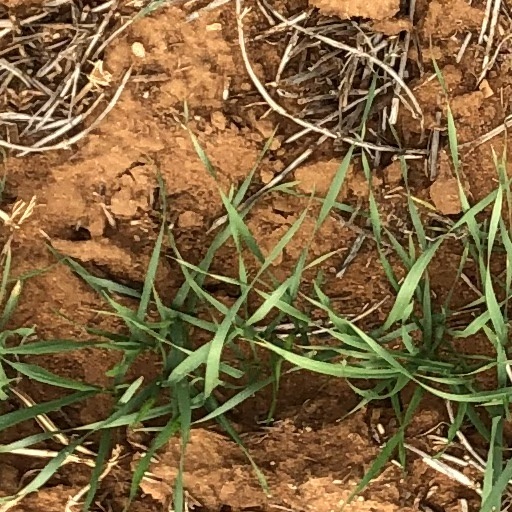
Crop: wheat